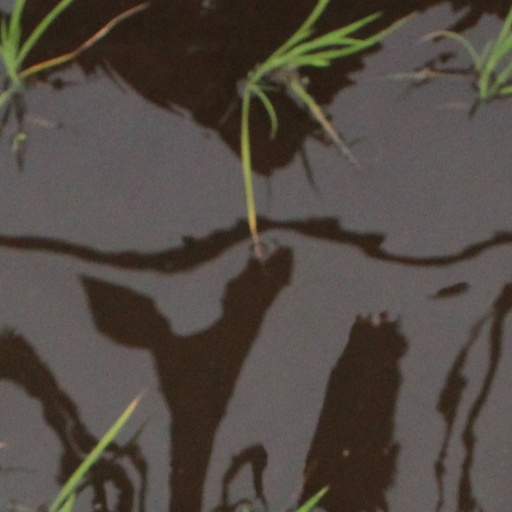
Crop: rice